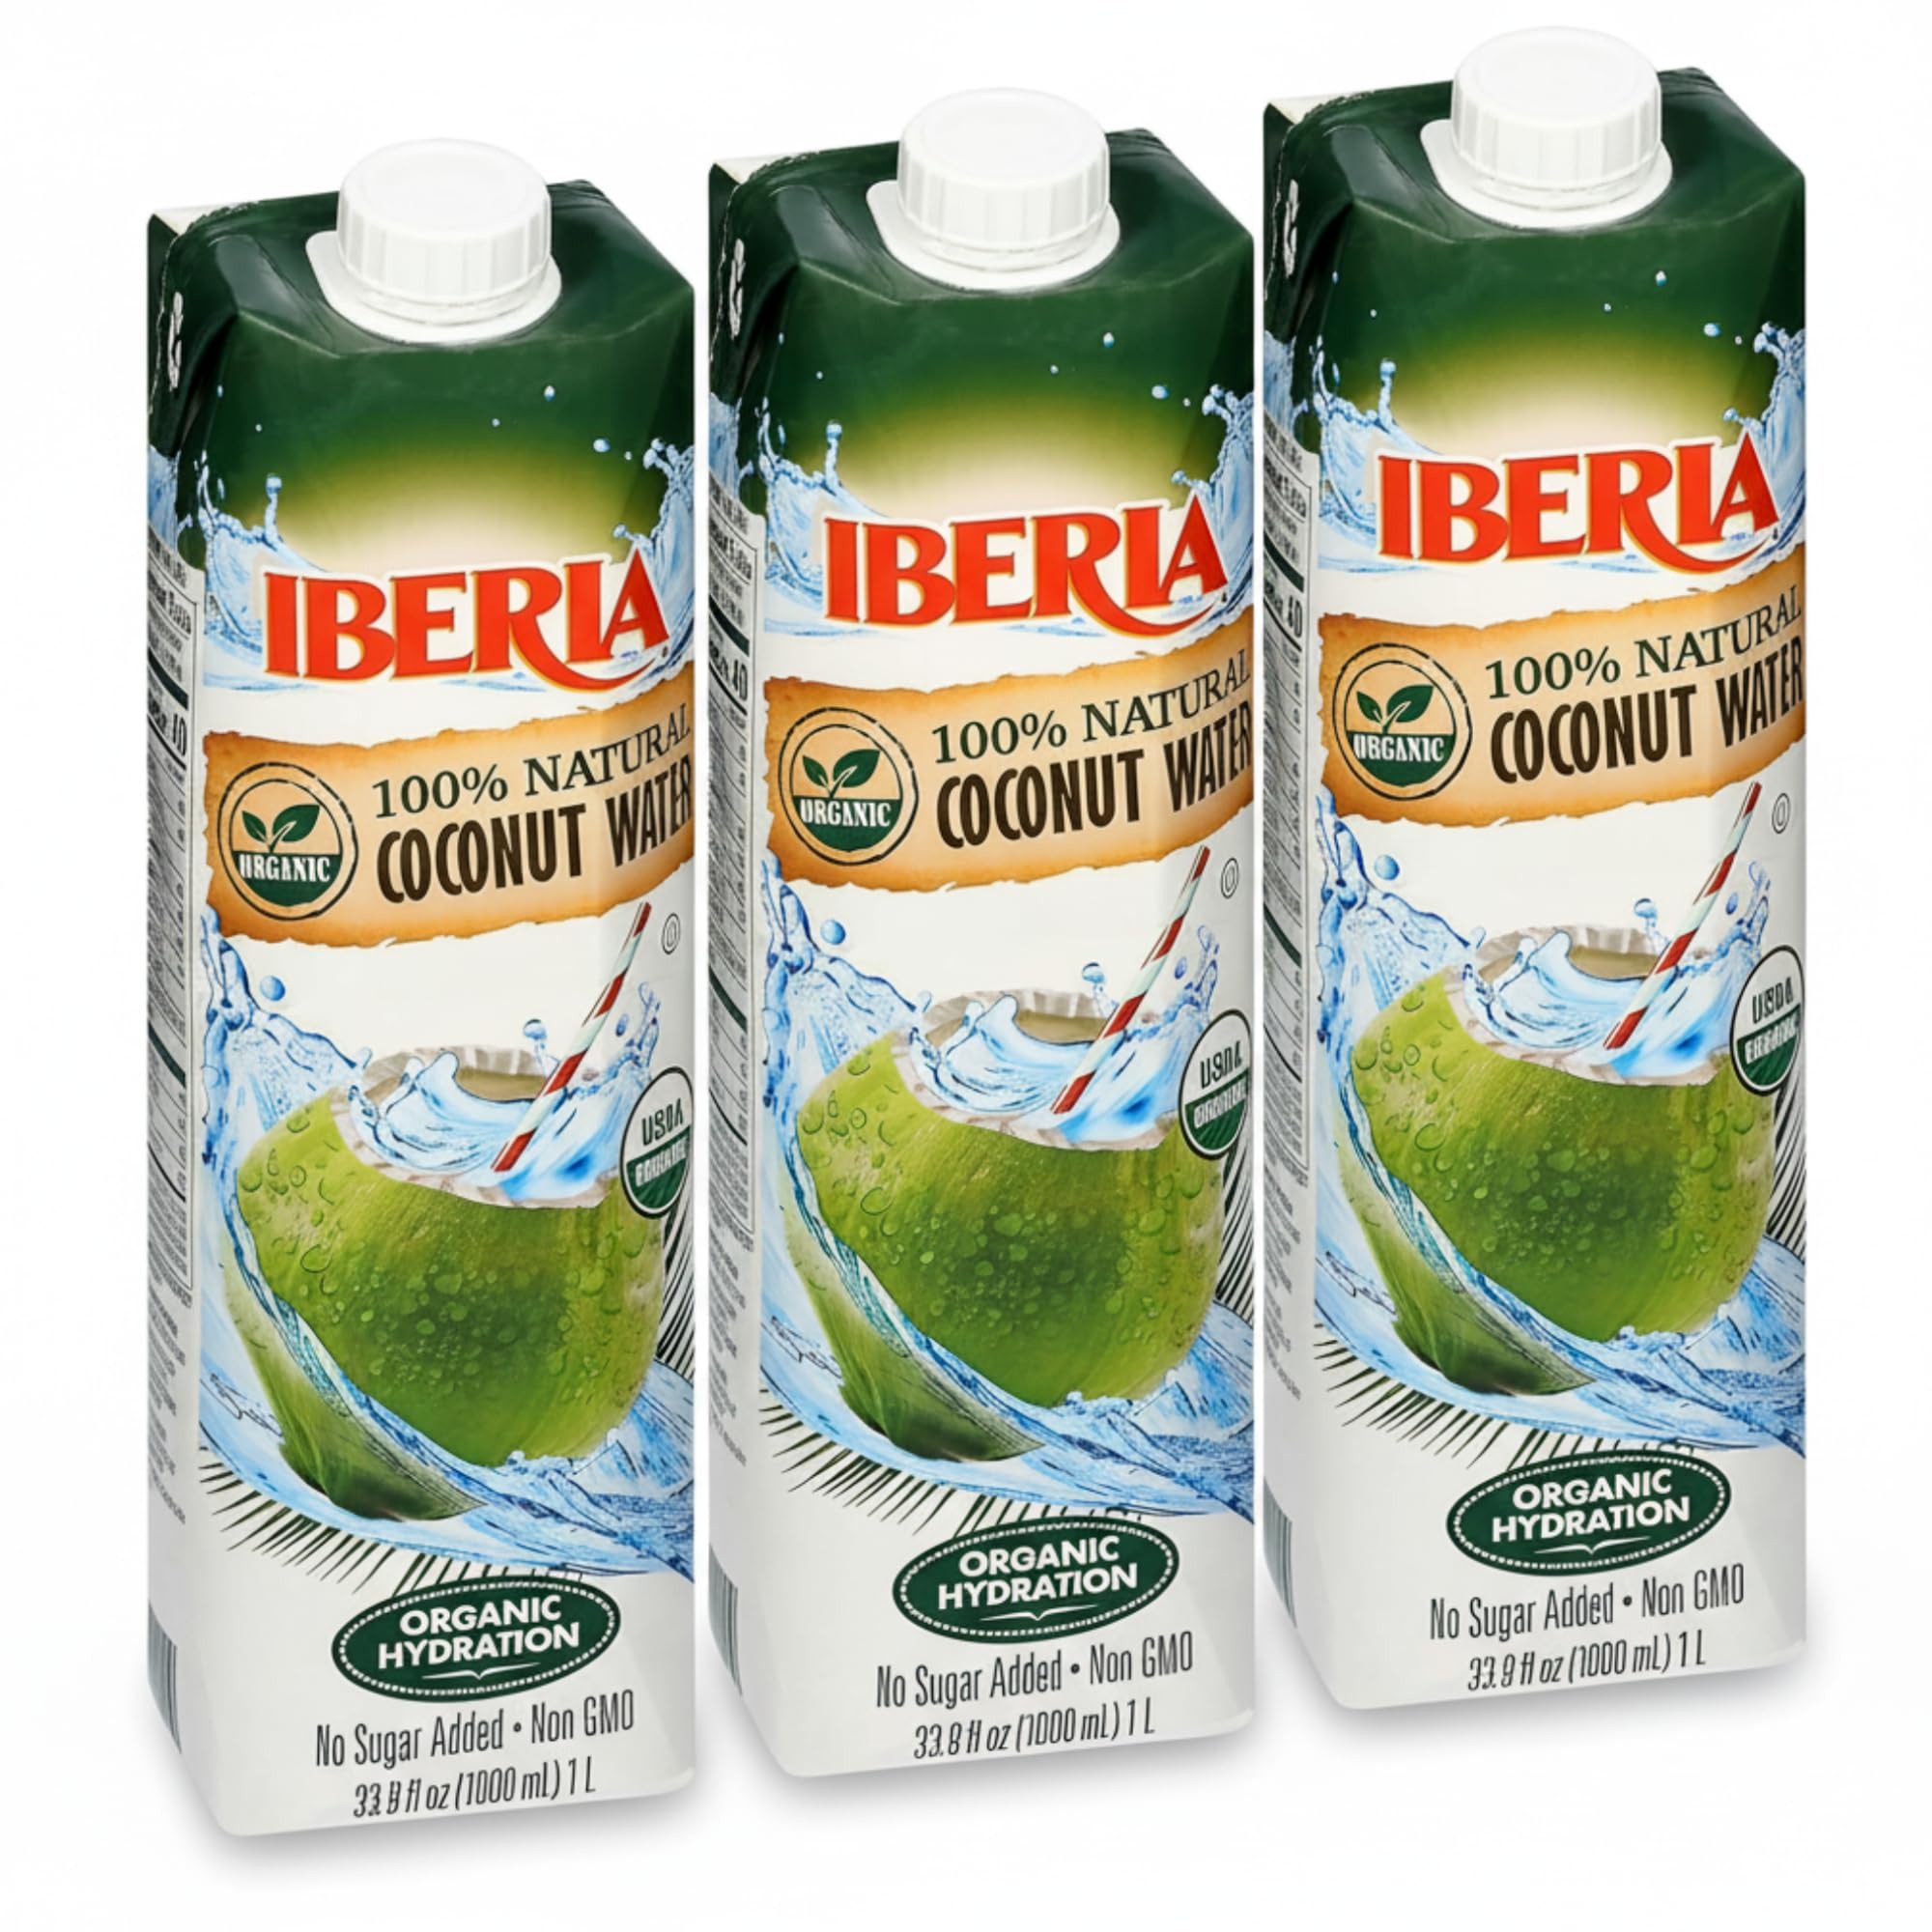
Item Name: Iberia 100% Pure Organic Coconut Water, 1 Liter , 33.8 Fl Oz (Pack of 3)
Bullet Point 1: ORGANIC HYDRATION: Iberia organic coconut water is the natural choice for everyday, on-the-go refreshment — Packed full of essential vitamins and nutrients this coconut water is a perfect refreshment before a workout, with a meal, as an afternoon pick me up, or after a night out.
Bullet Point 2: ONLY 1 NATURAL INGREDIENT: Iberia 100% natural organic coconut water is made with just 1 natural ingredient - high-quality organic coconuts!
Bullet Point 3: NUTRITIOUS: Fat-free, Gluten-free, and Non-GMO — and with only 40 calories per serving this is the smart, lower-calorie, and lower sugar alternative to most sodas, sports drinks, and fruit juices.
Bullet Point 4: REFRESH YOURSELF: Iberia organic coconut water is the perfect exercise partner for when you're working up a thirst. It is 100% pure, meaning no added performance enhancers.
Bullet Point 5: MULTIPACK: Pack of 3 x 1 Liter 100% natural best-tasting coconut water with no sugar added and no GMOs. Kosher and Halal
Value: 101.4
Unit: Fl Oz

Price: 16.785